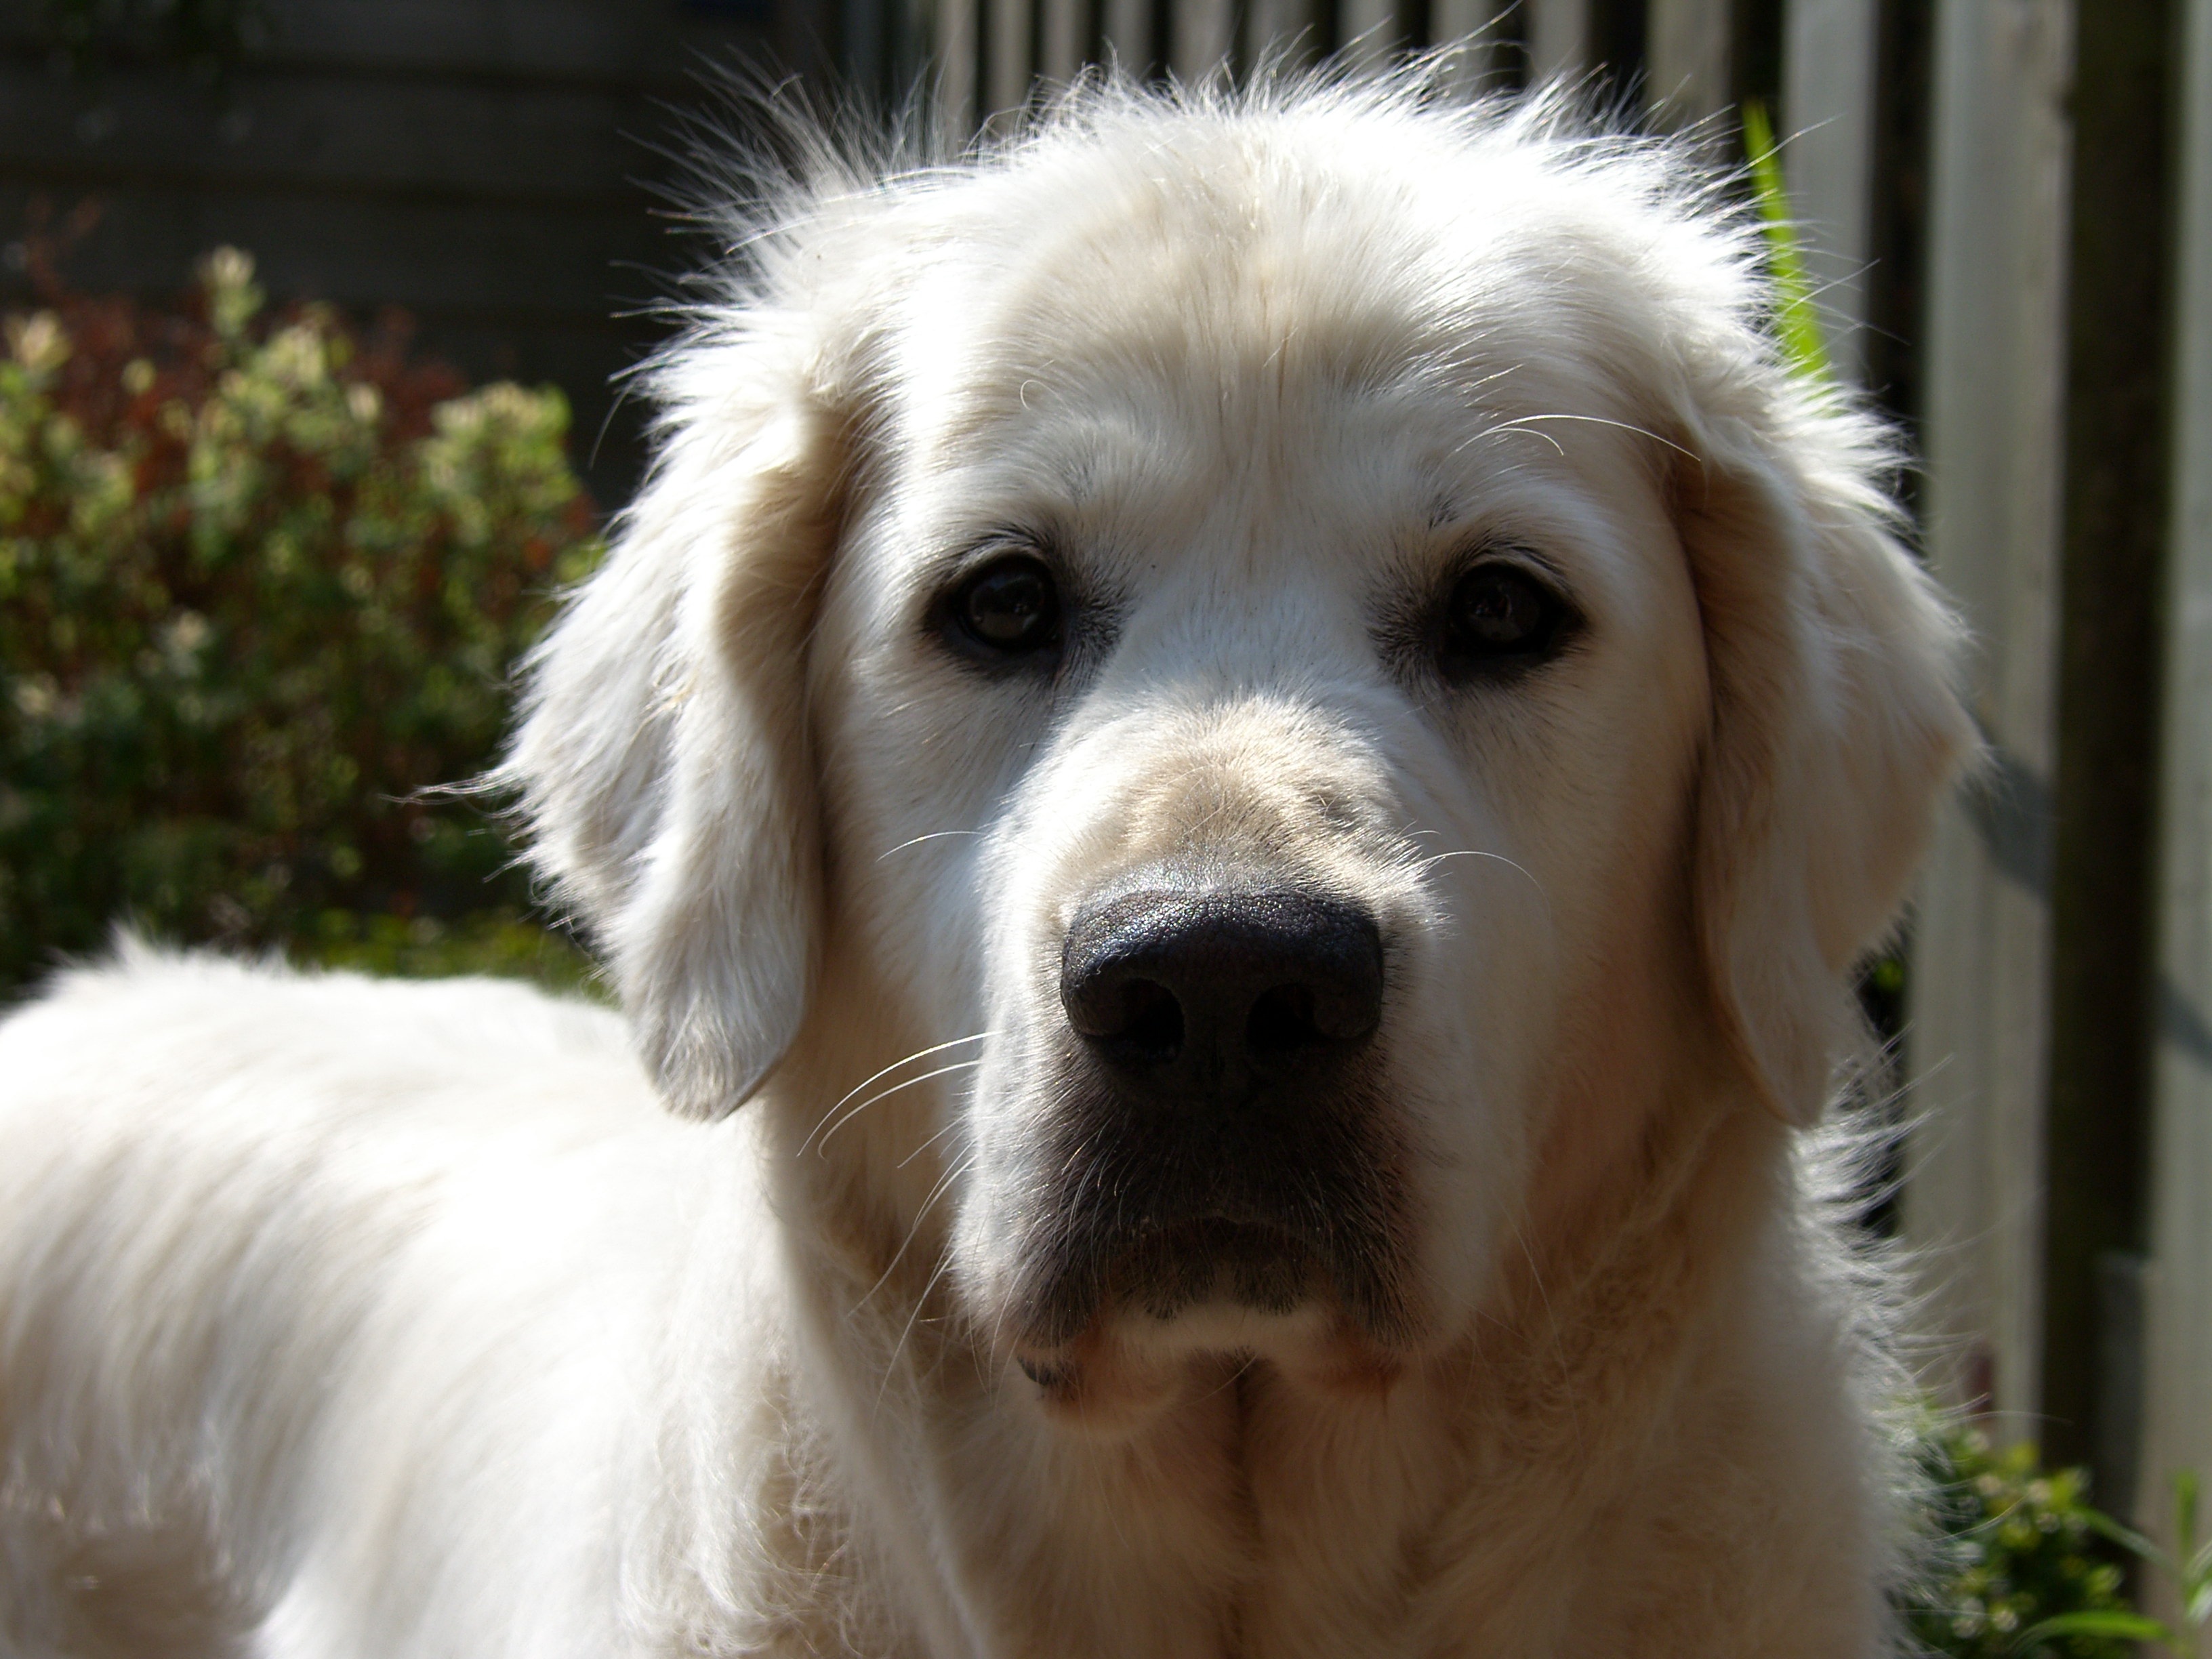
puppy, dog, mammal, golden retriever, vertebrate, dog breed, retriever, setter, dog looks in camera, dog like mammal, carnivoran, slovak cuvac, shiny coat